First Russian circumnavigation

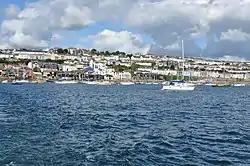
Internal raid and embankment of Falmouth, 2011

According to historian Elena Govor, participants on the voyage thought of themselves as heirs of James Cook and Lapérouse. Lieutenant Romberg compared the trip from Falmouth to Tenerife with Lapérouse's voyage from Brest to Madeira. Ratmanov expressed similar thoughts right after their arrival to Santa Catarina Island. On Kamchatka, Ratmanov installed a new tombstone for Cook's comrade Charles Clerke, whose burial place was initially identified by Lapérouse. Lisyansky's crew visited Kealakekua Bay, where James Cook was killed.